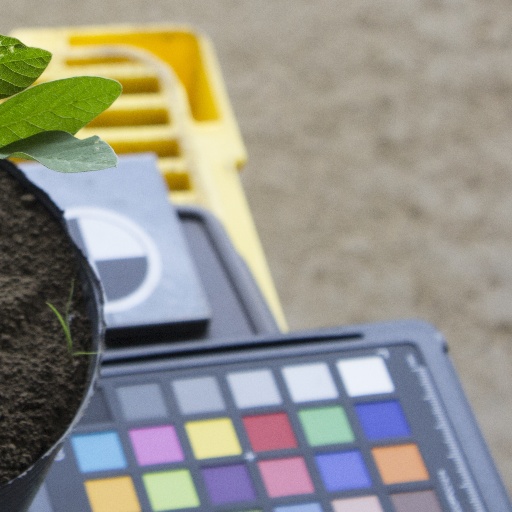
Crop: soybean